Fabreville, Quebec

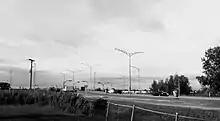
Fabreville, Quebec

Fabreville is a district in Laval, Quebec. It was a separate city until the municipal mergers on August 6, 1965.